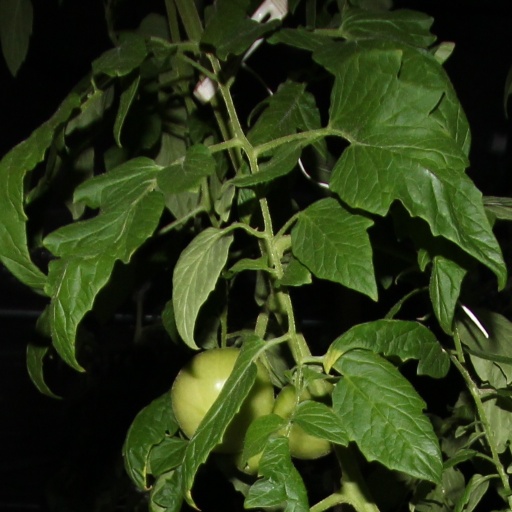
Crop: tomato